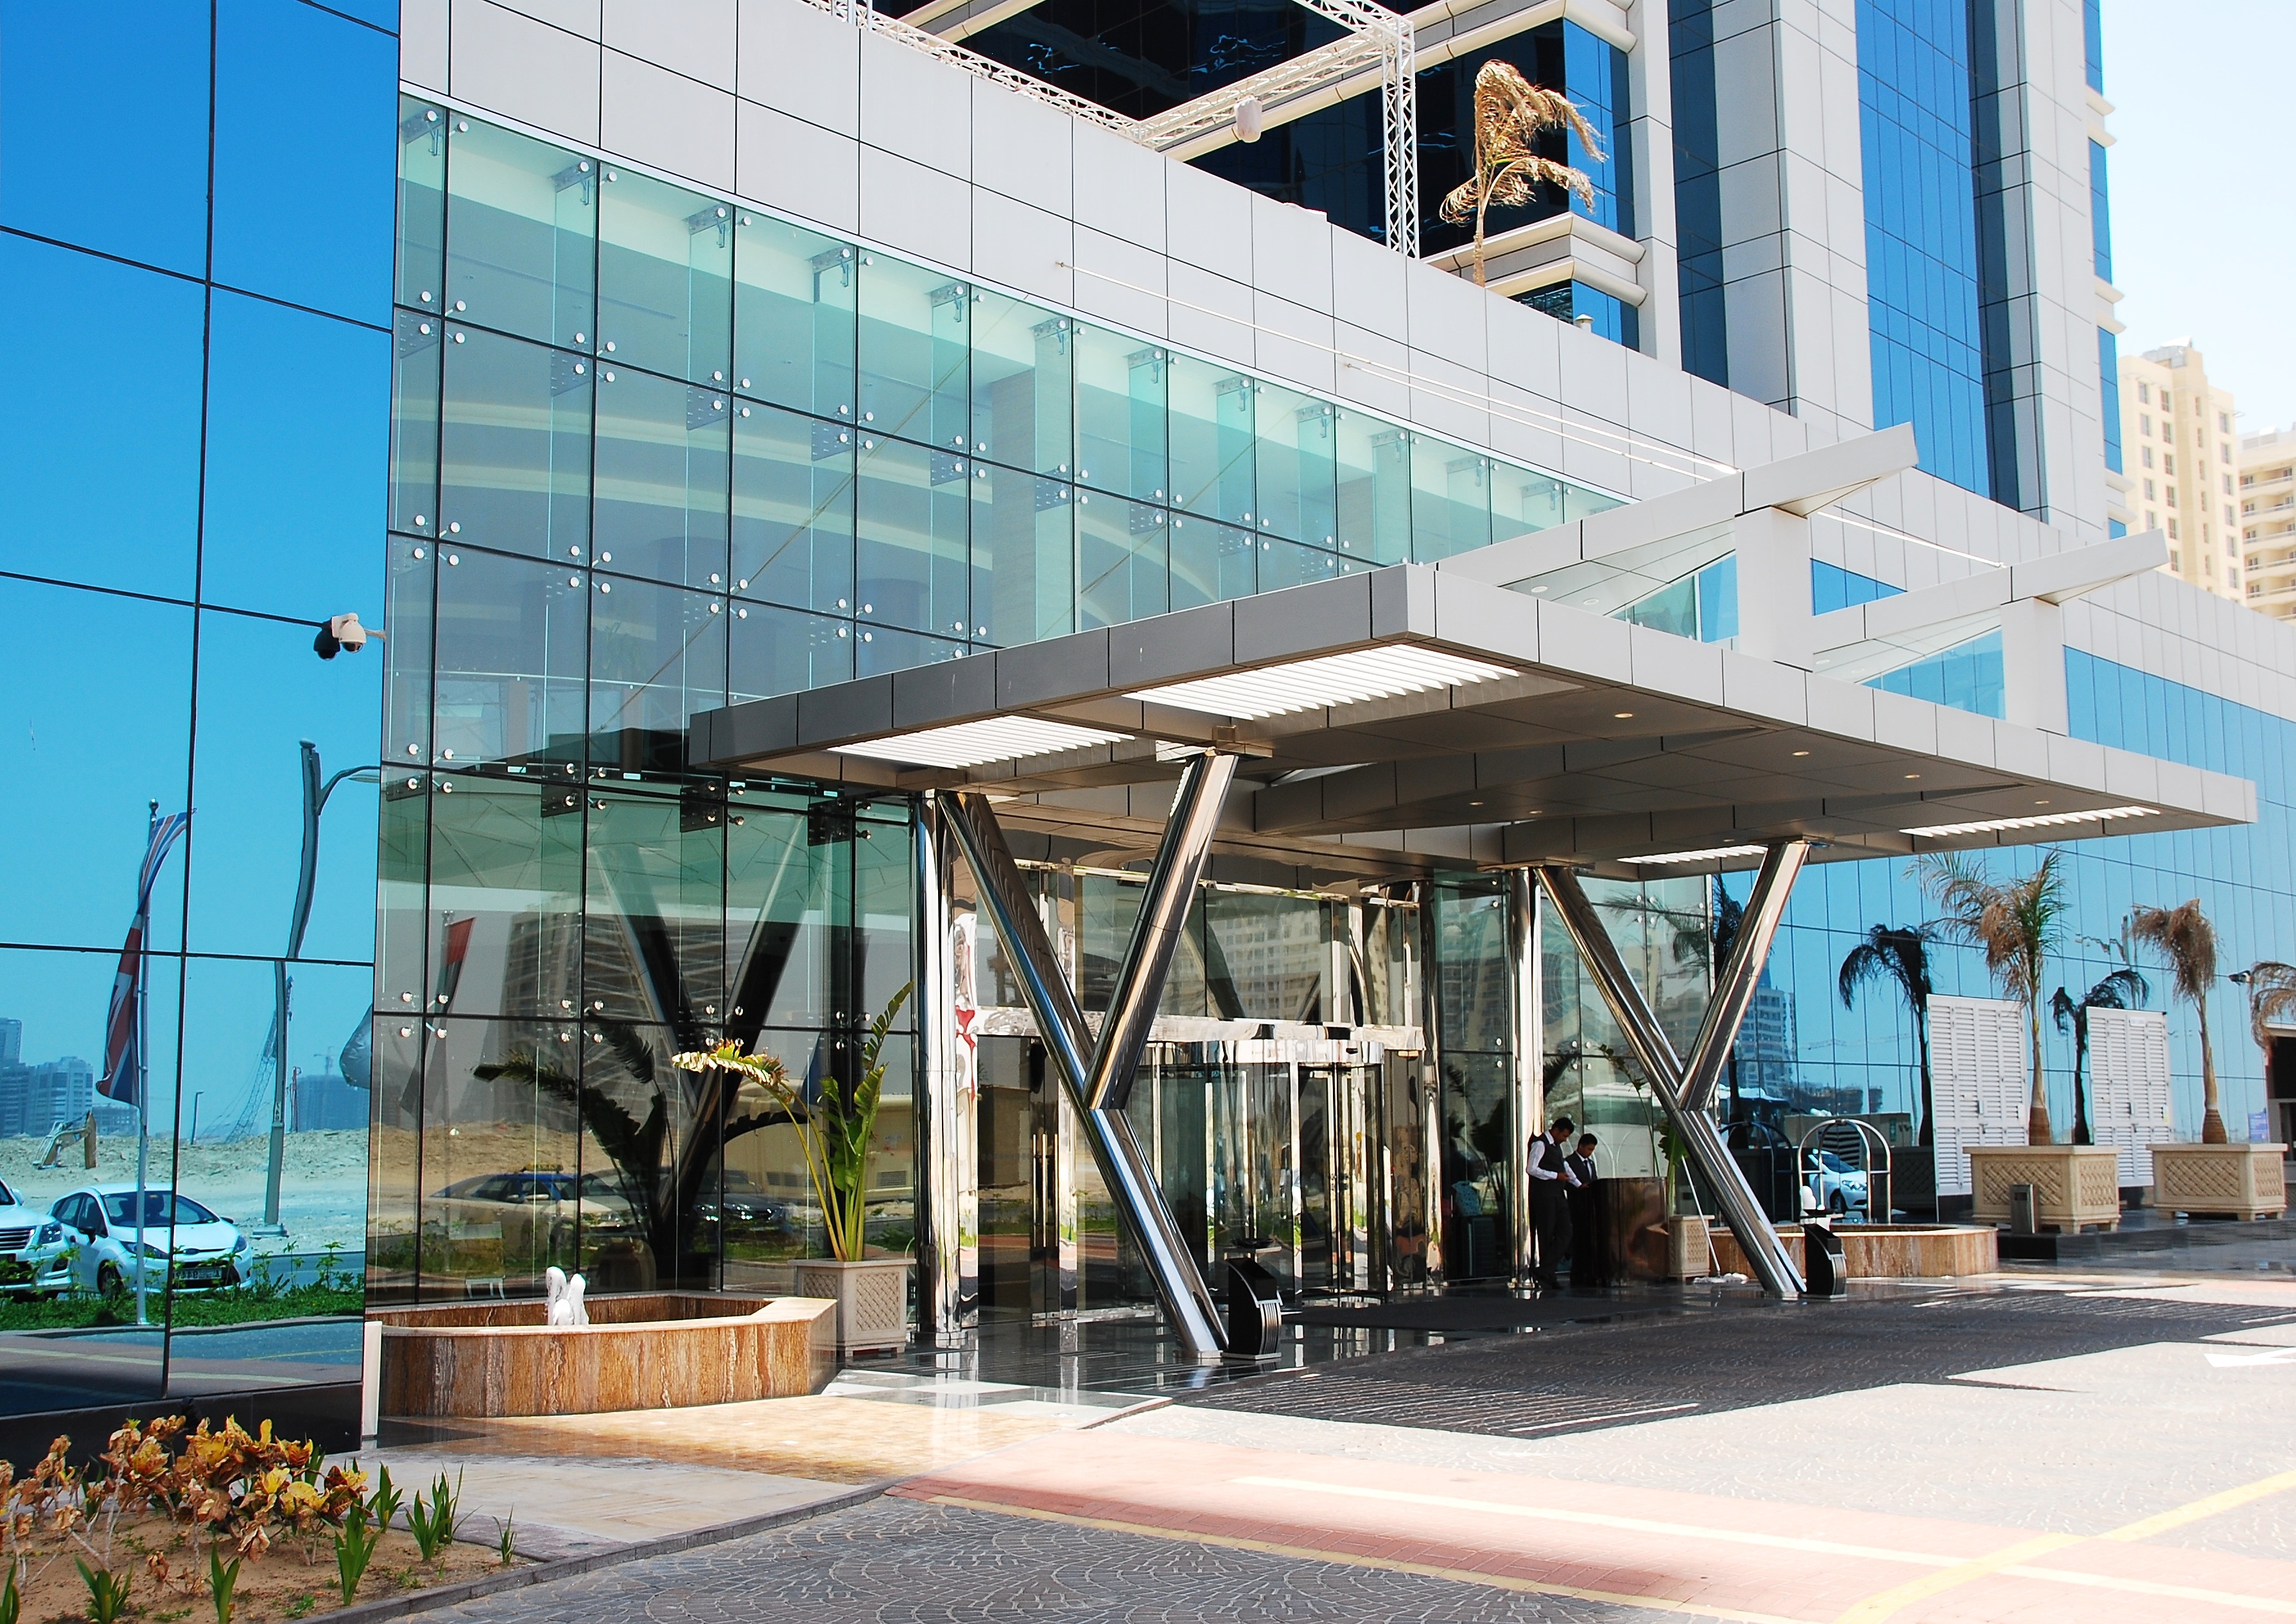
architecture, sun, building, plaza, dubai, holiday, facade, tourism, leisure, public transport, hotel, reception, headquarters, glass facade, input range, shopping mall, u a e